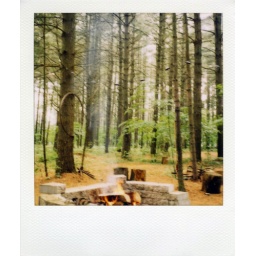
view from the porch of camp in upstate ny in the adirondack mountains on pleasant lake